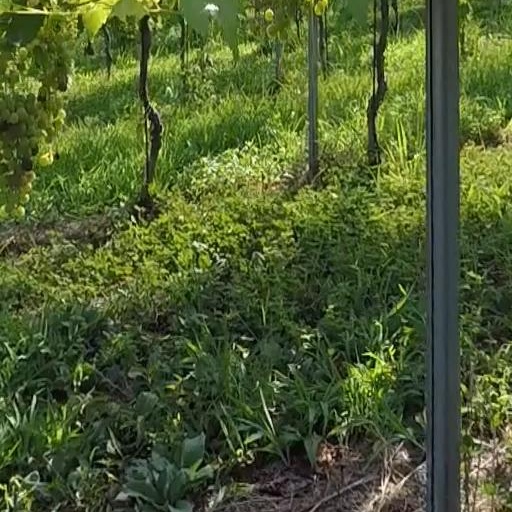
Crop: grape